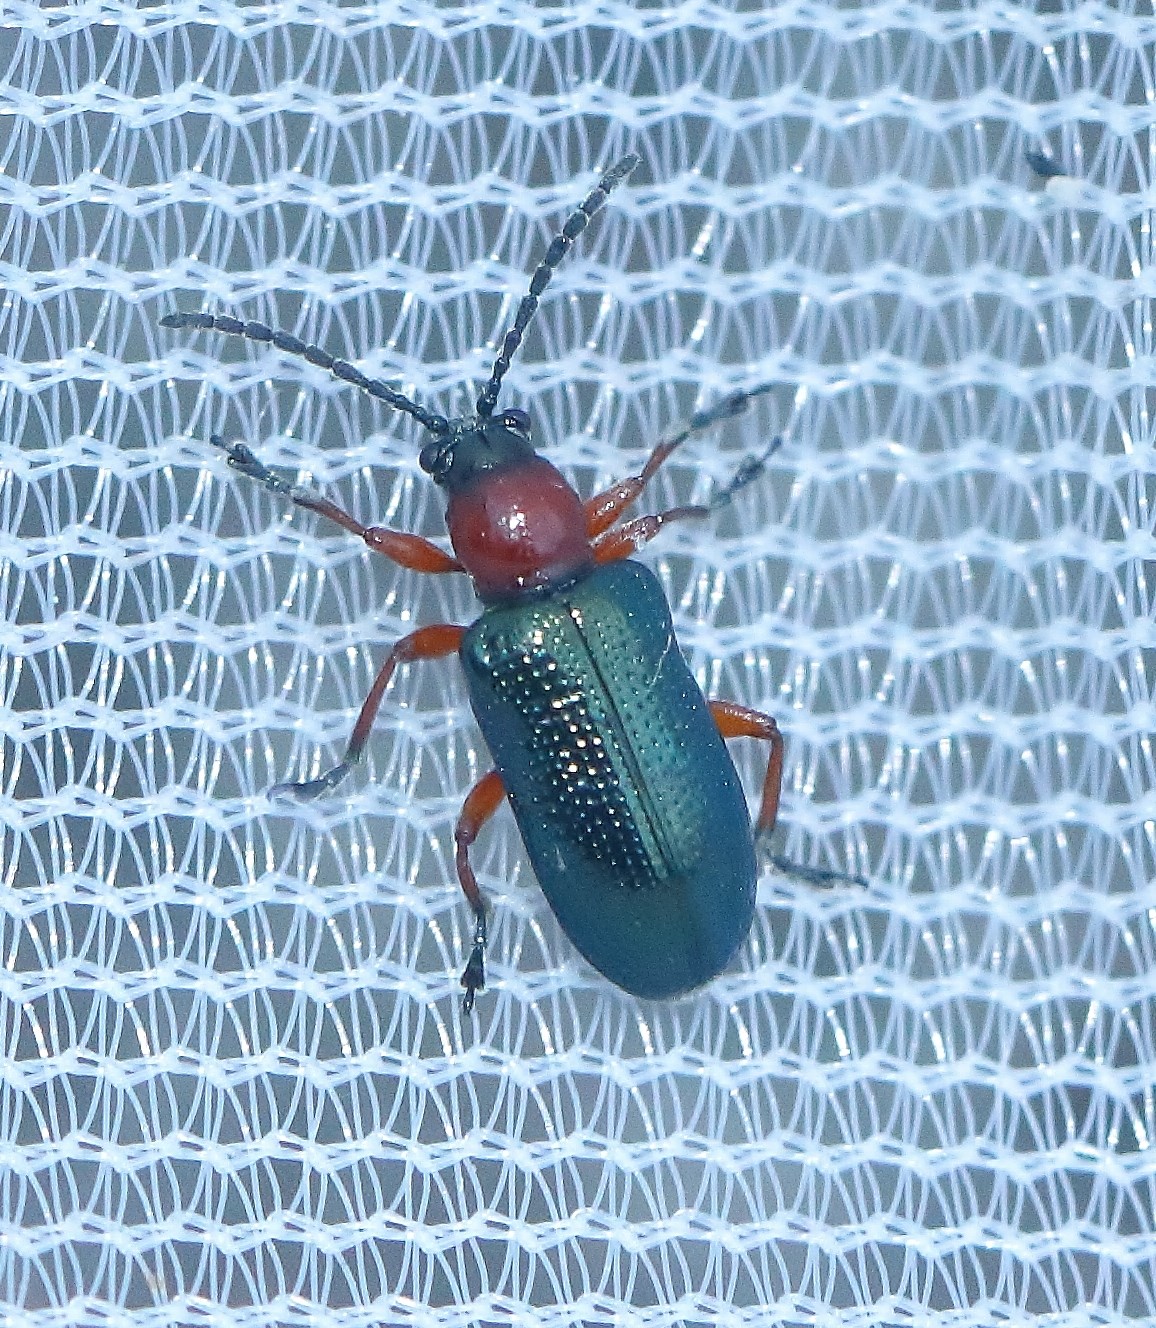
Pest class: cereal_leaf_beetle